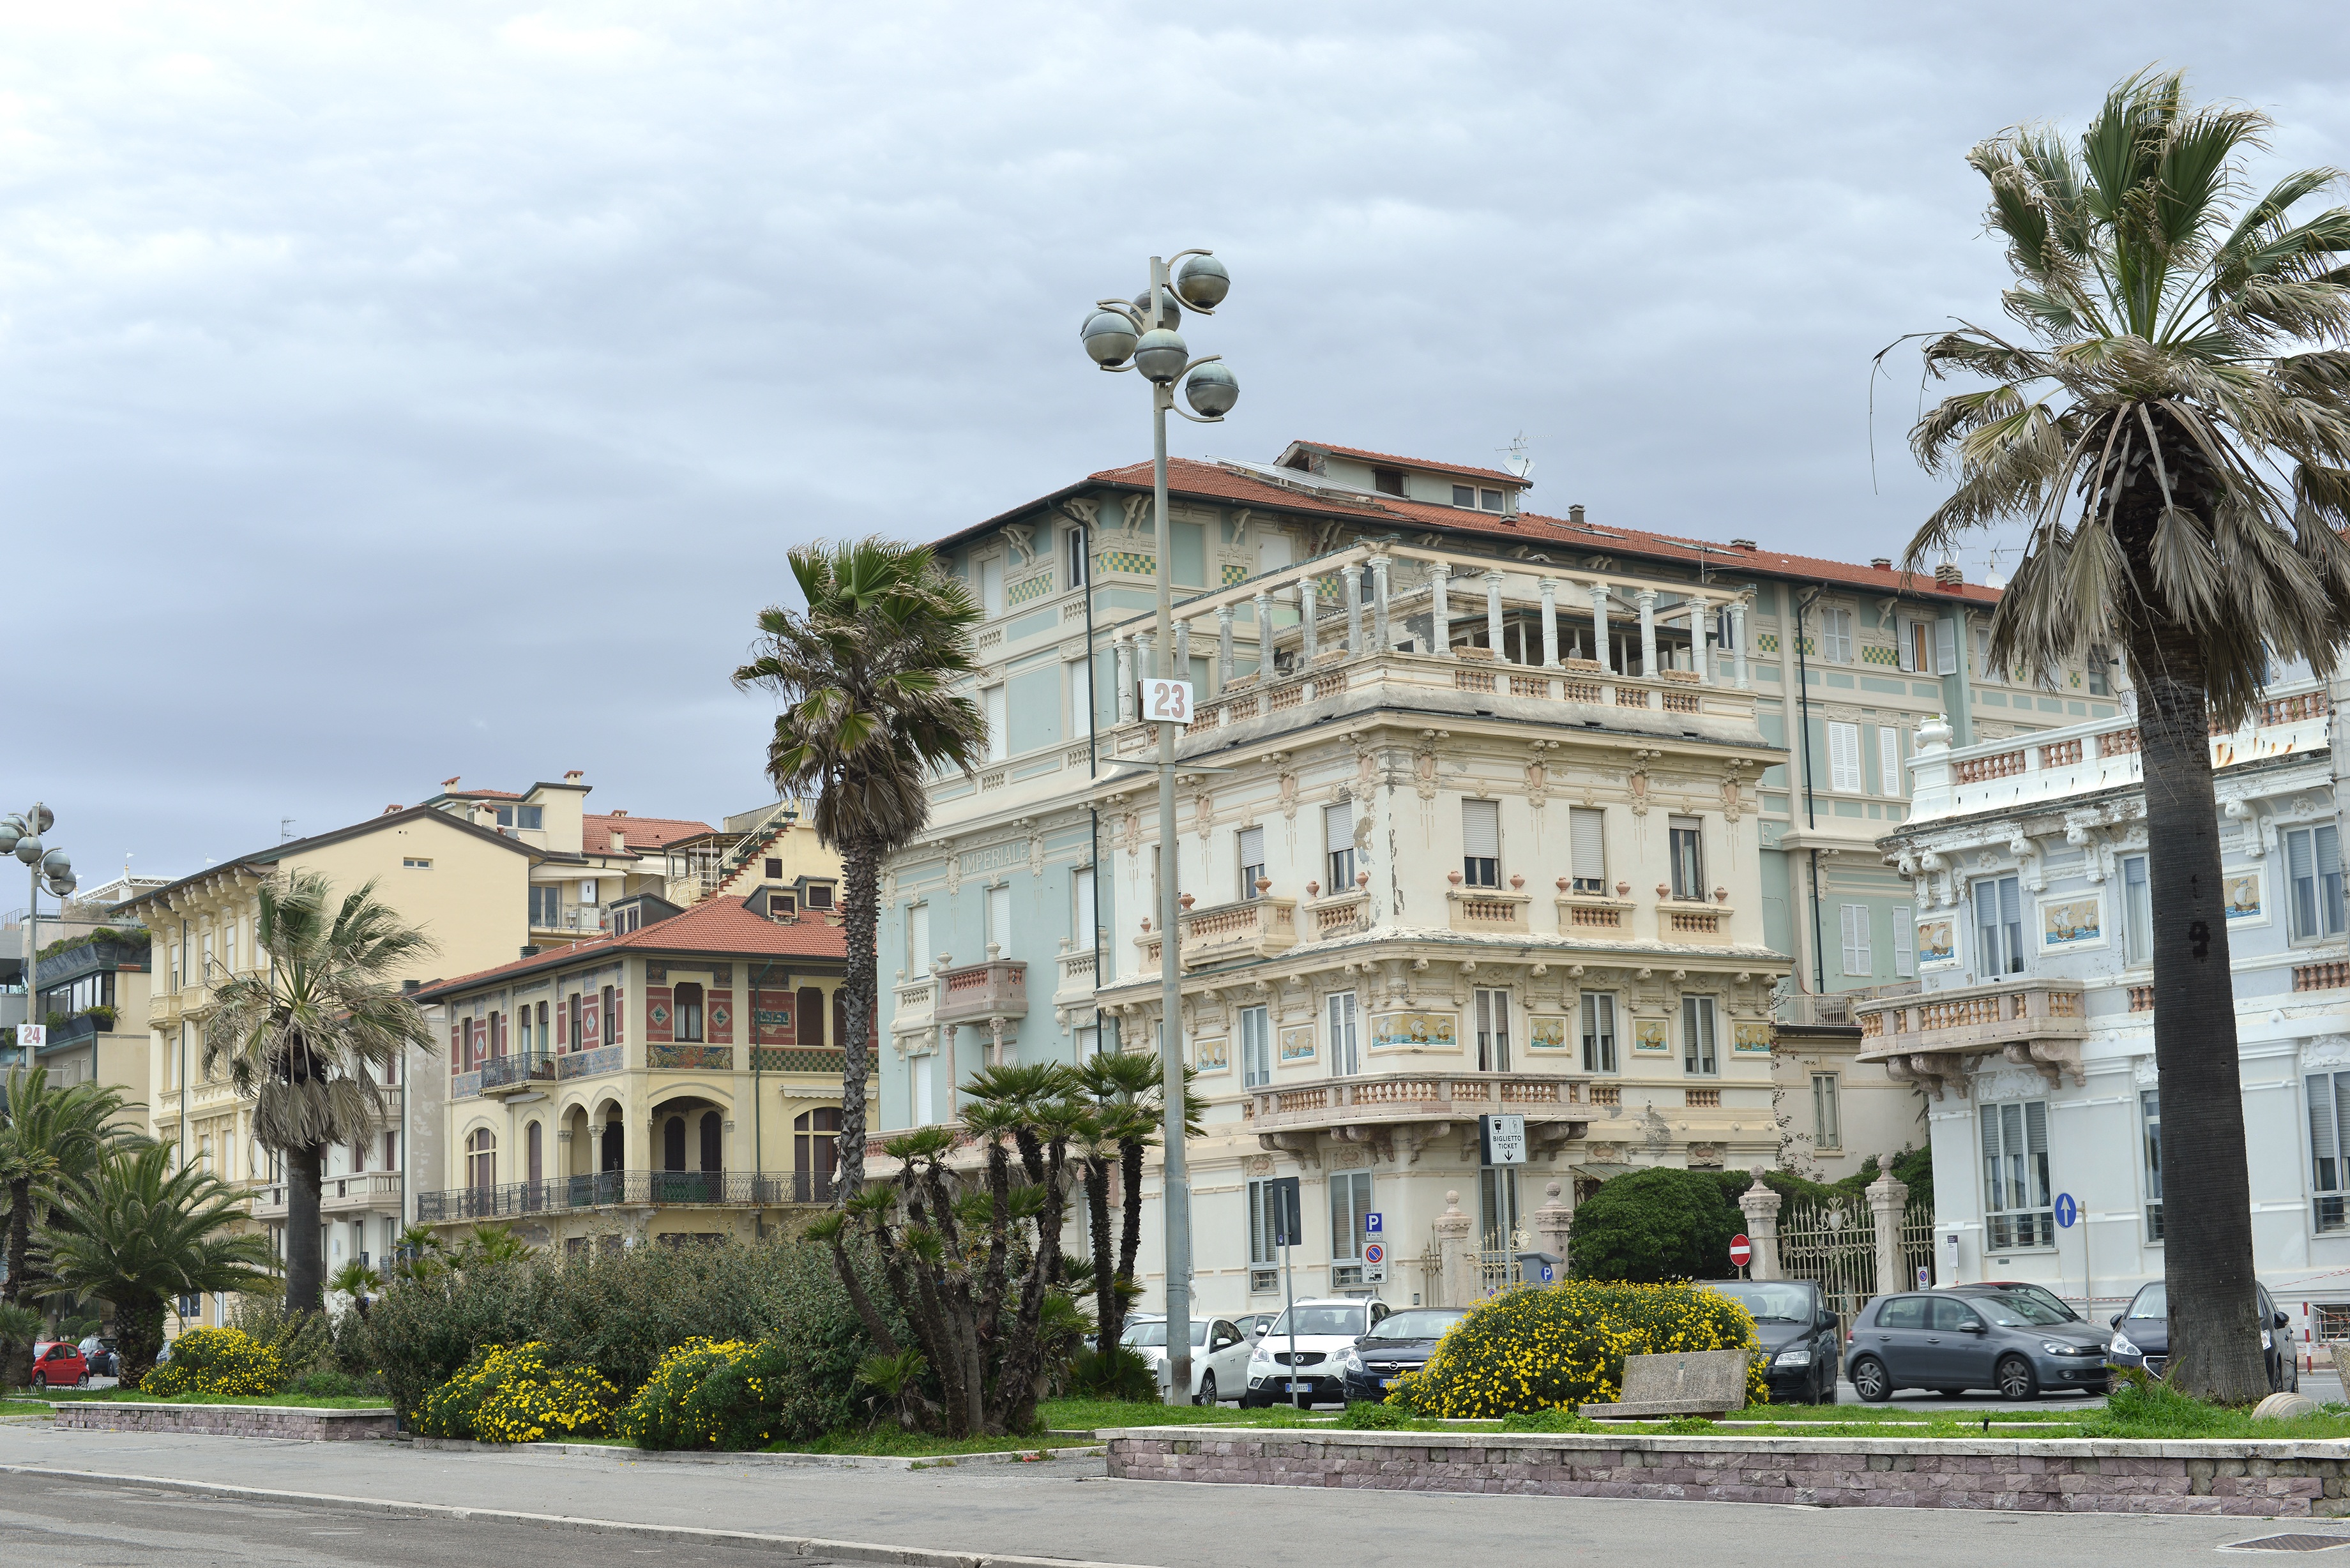
sea, mansion, town, building, palace, downtown, plaza, italy, tuscany, facade, property, town square, estate, condominium, neighbourhood, colorful houses, viareggio, residential area